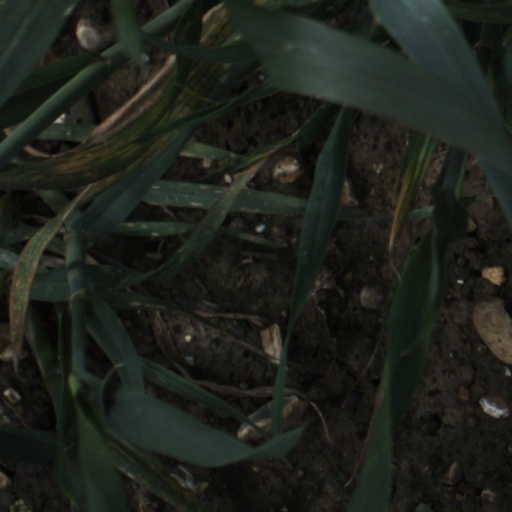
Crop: wheat